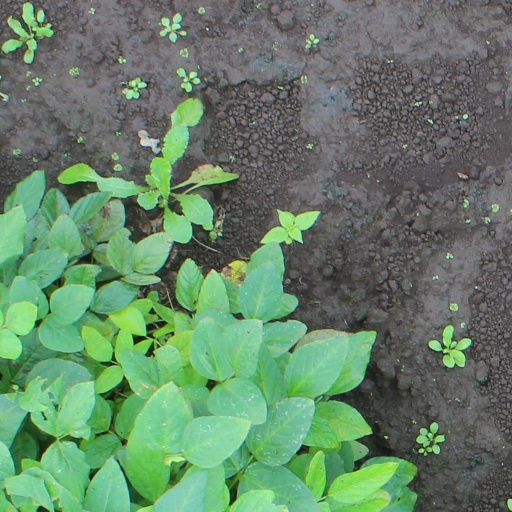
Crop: soybean